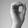
ASL letter: O